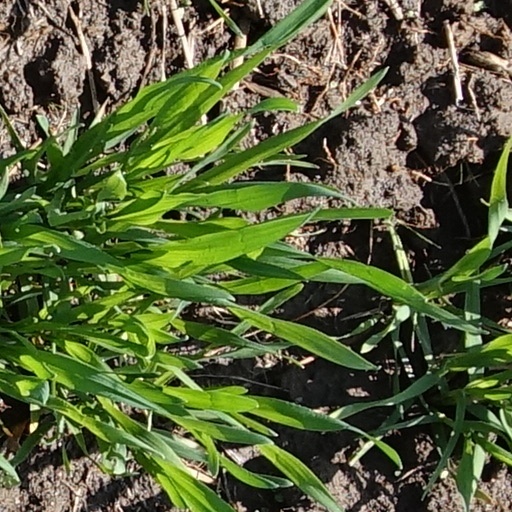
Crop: wheat